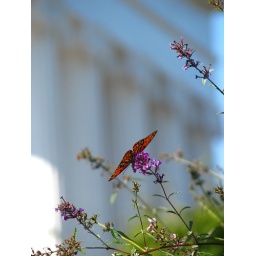
Photo for the theme, &amp;quot;Ole Miss&amp;quot; for the photography club. An insect, my favorite subject, in front of the white columns of the Lyceum.